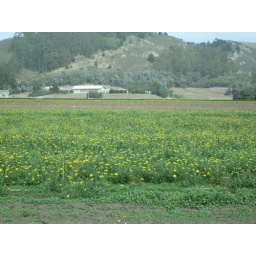
the field in the background has orange specks in it=pumpkins